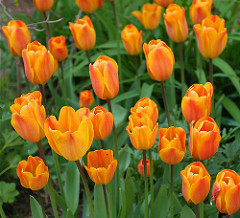
Flower: tulip